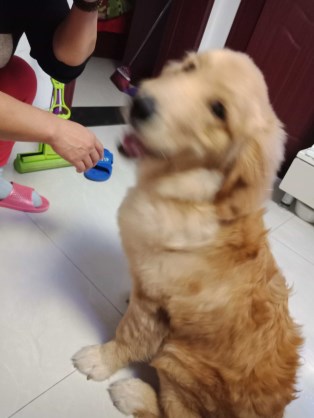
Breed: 5355-n000126-golden_retriever